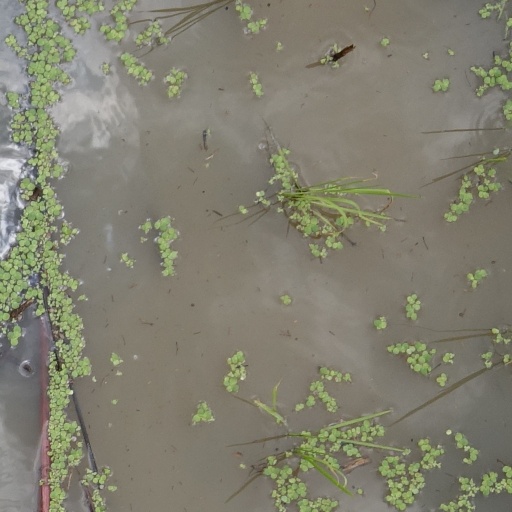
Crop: rice